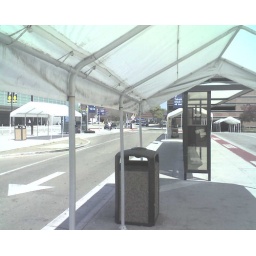
Waiting for the shuttle bus to the rental car company in San Jose